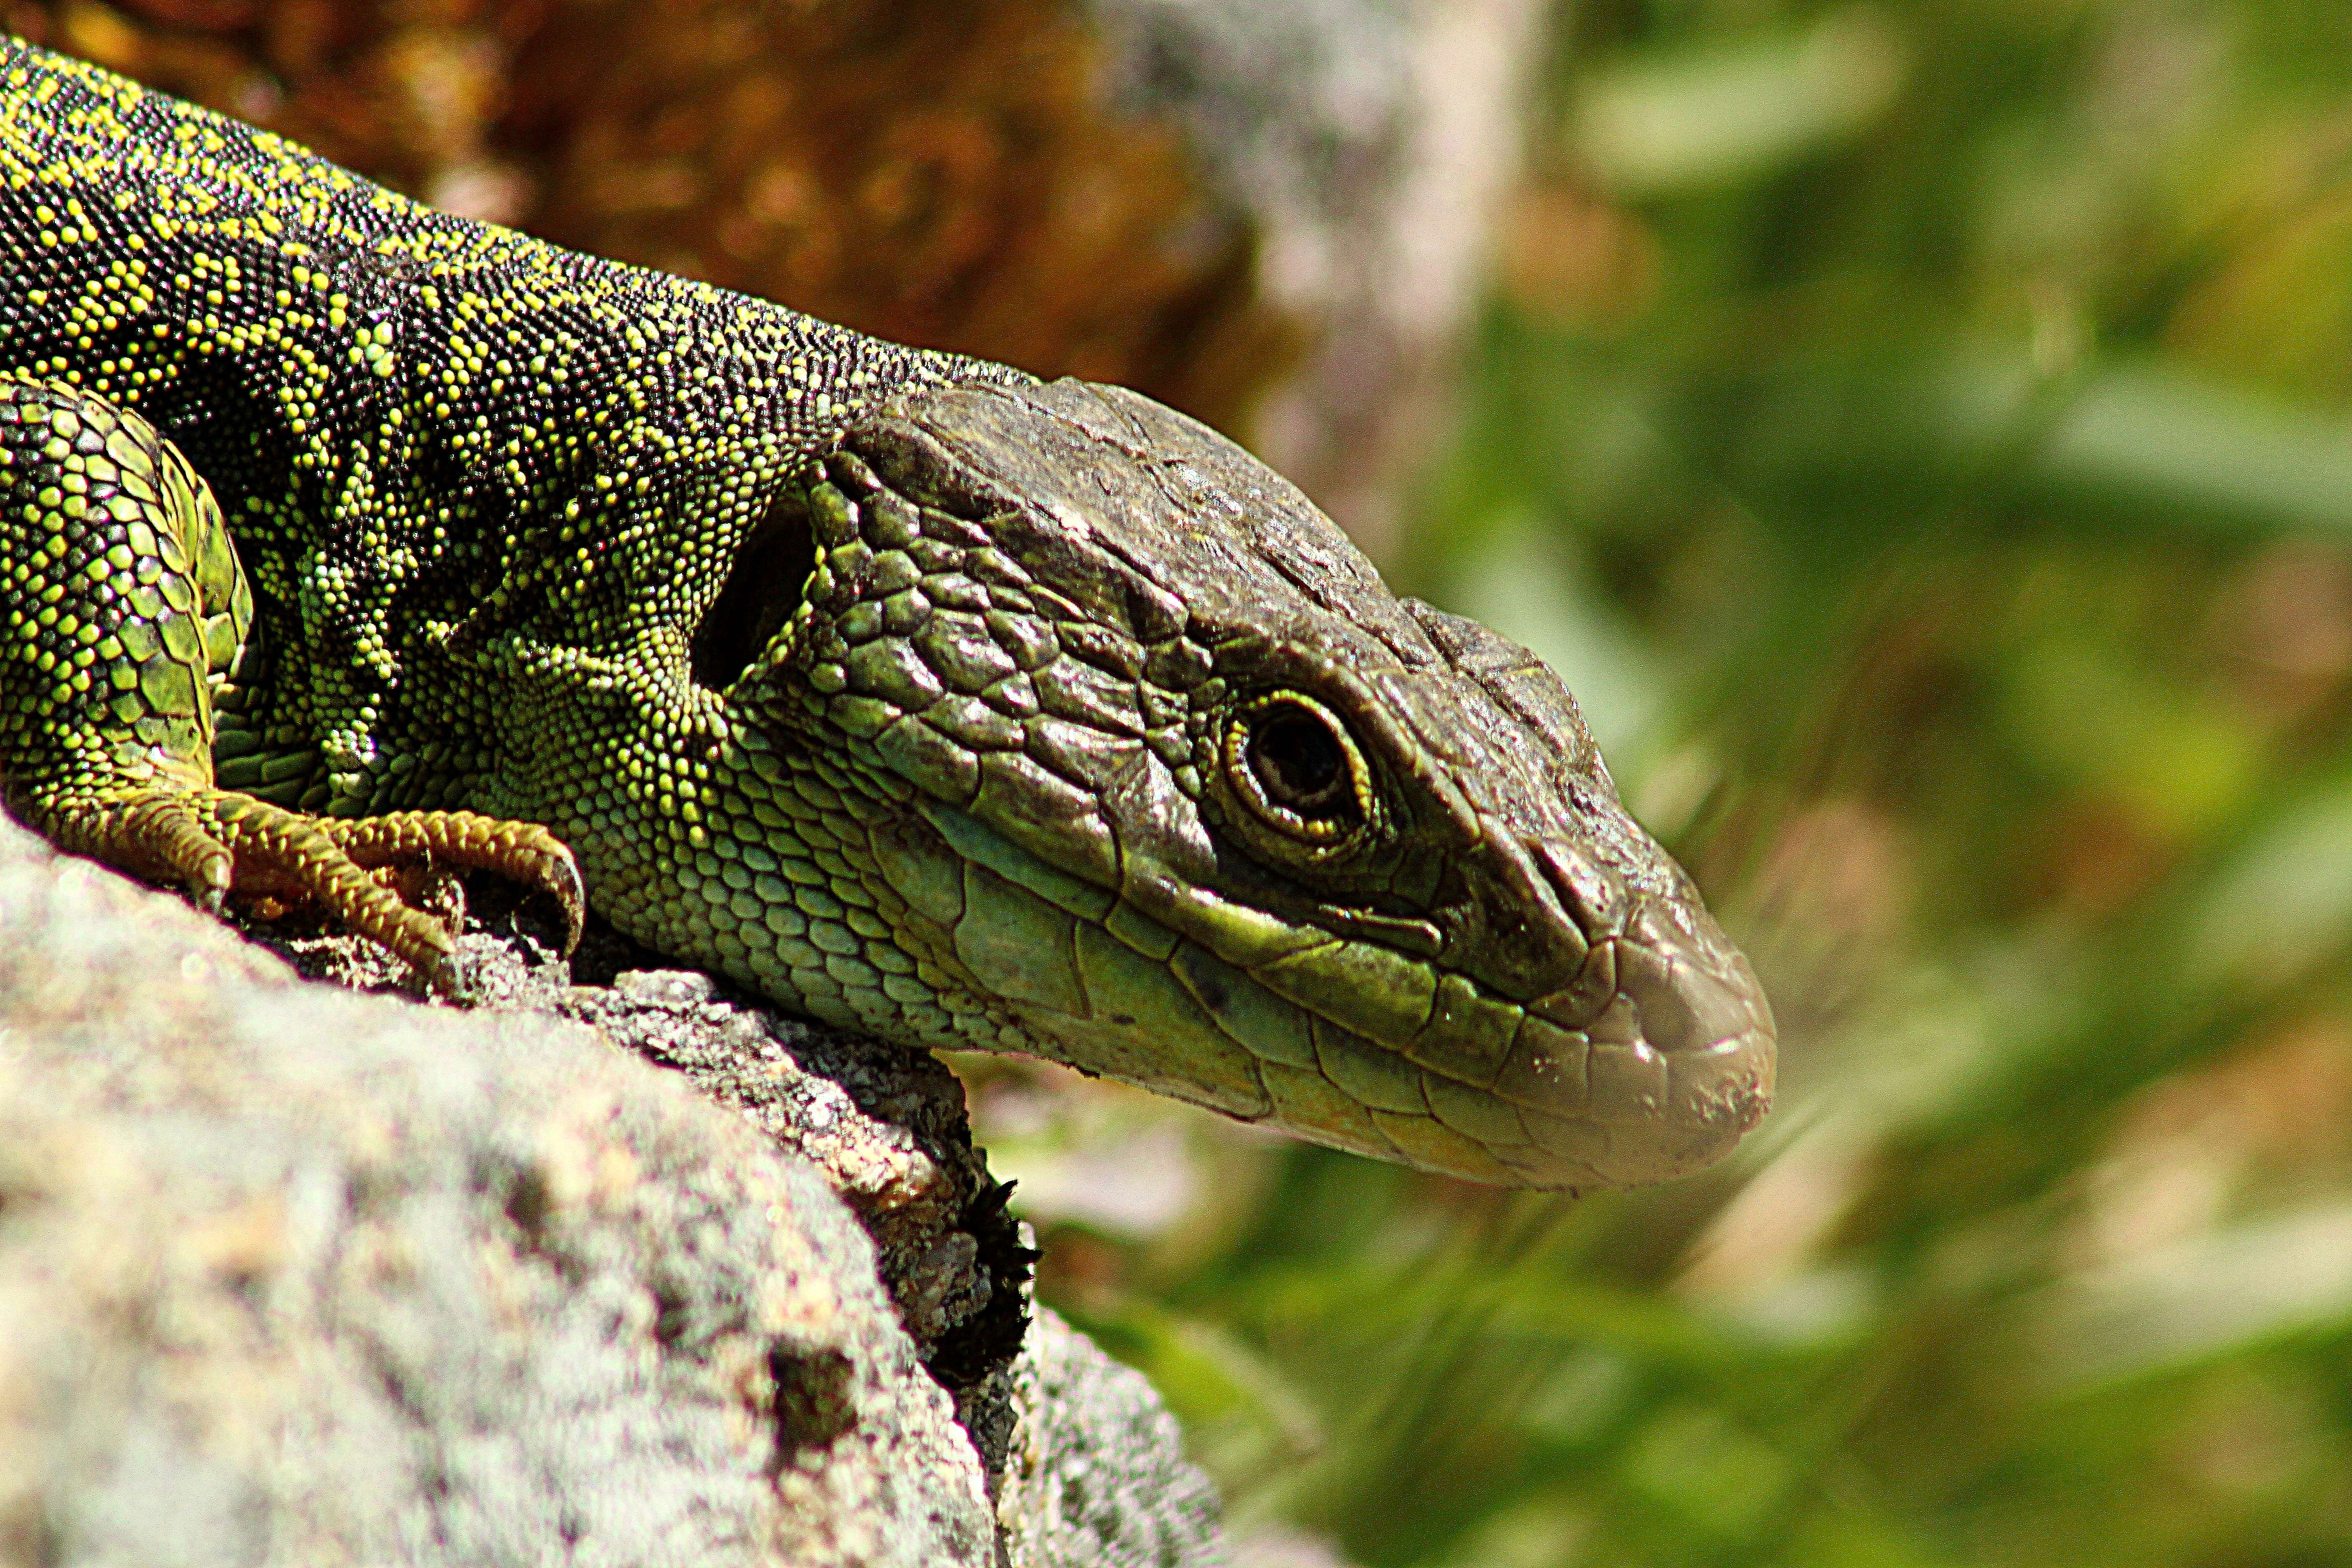
wildlife, green, reptile, iguana, fauna, lizard, green lizard, close up, animals, vertebrate, reptil, ggl1, animales, lagarto, canoneos500d, lacerta, agamidae, dactyloidae, scaled reptile, lacertidae, african chameleon, american chameleon